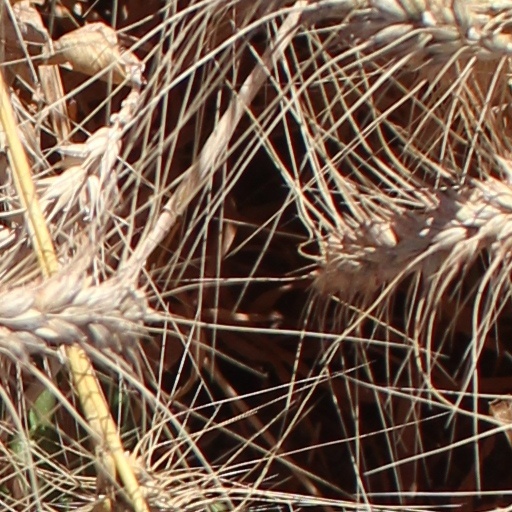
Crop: wheat